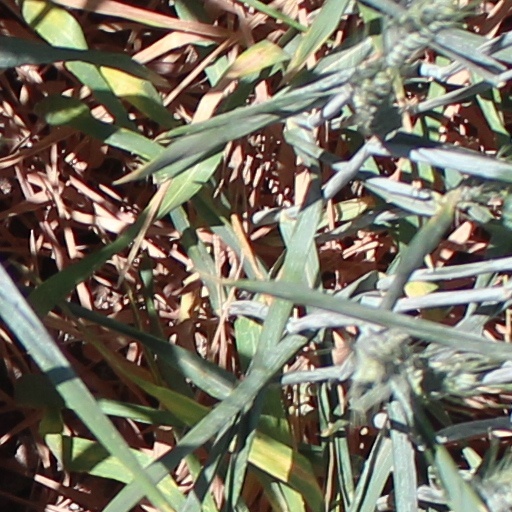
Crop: wheat